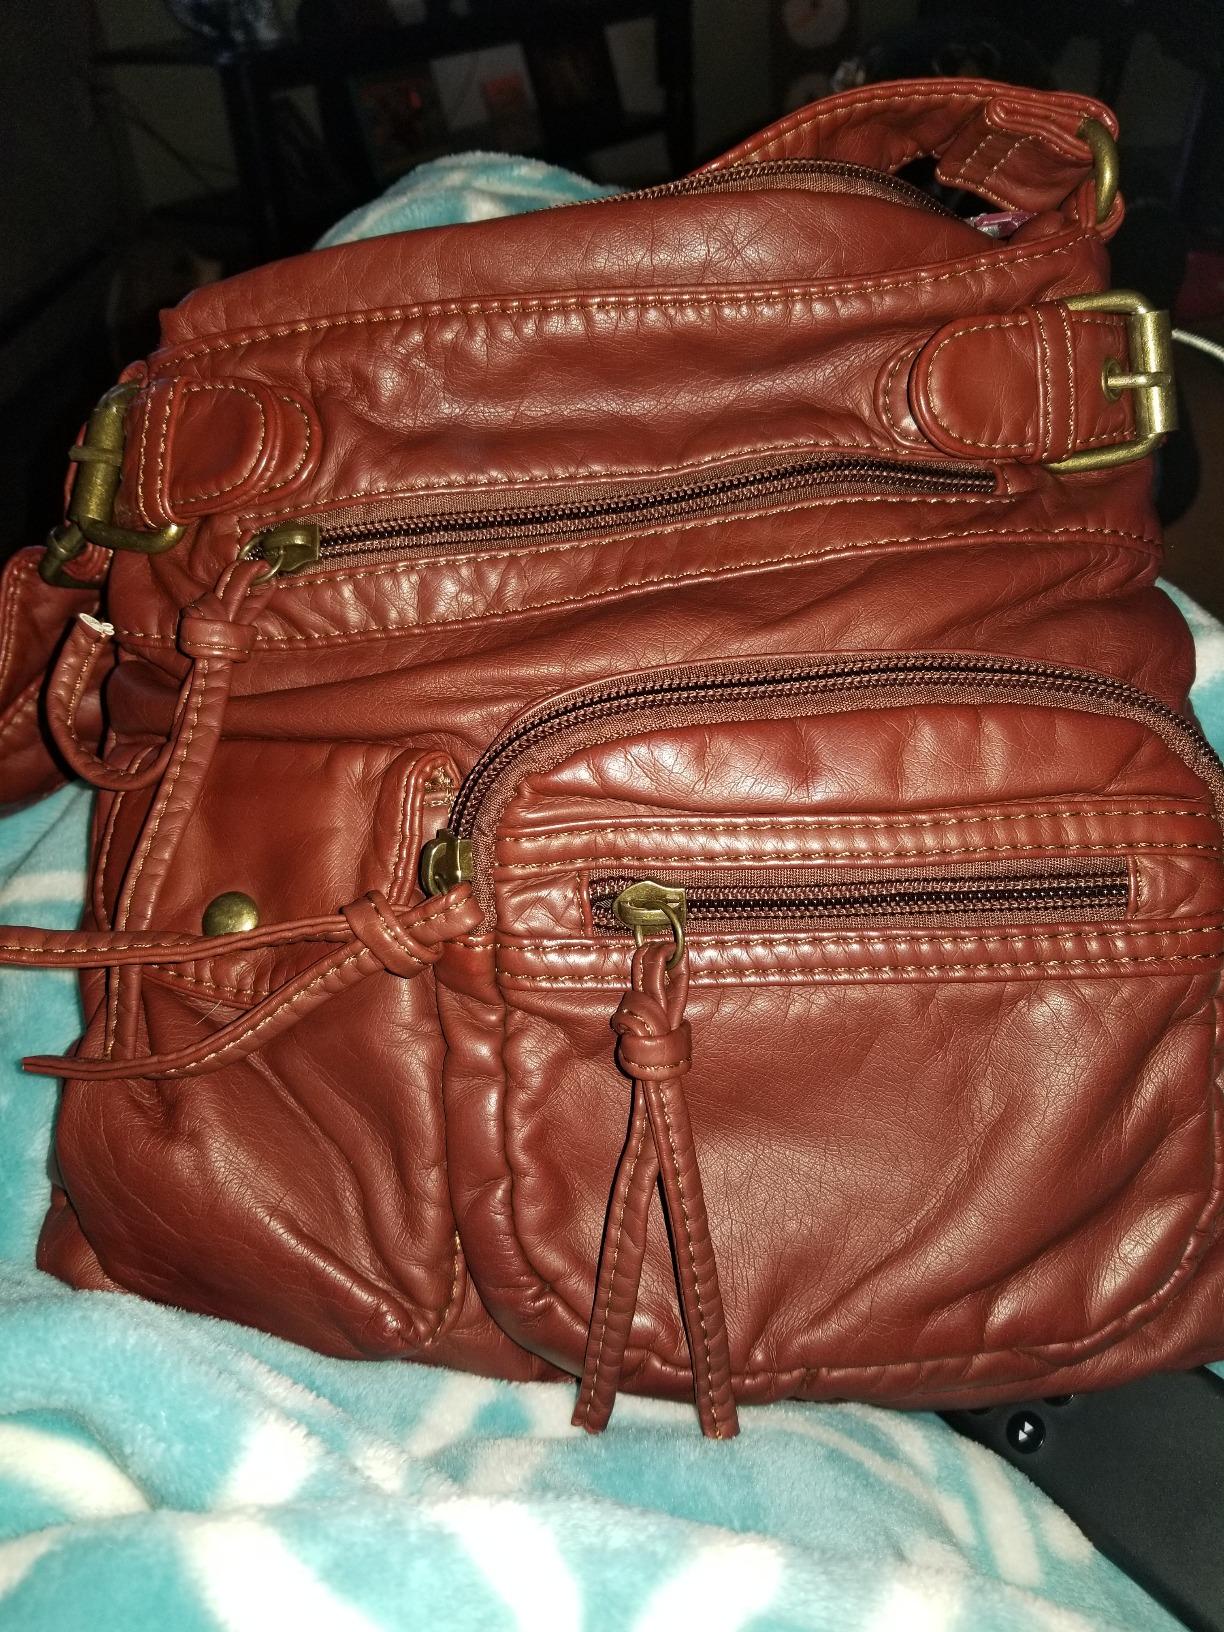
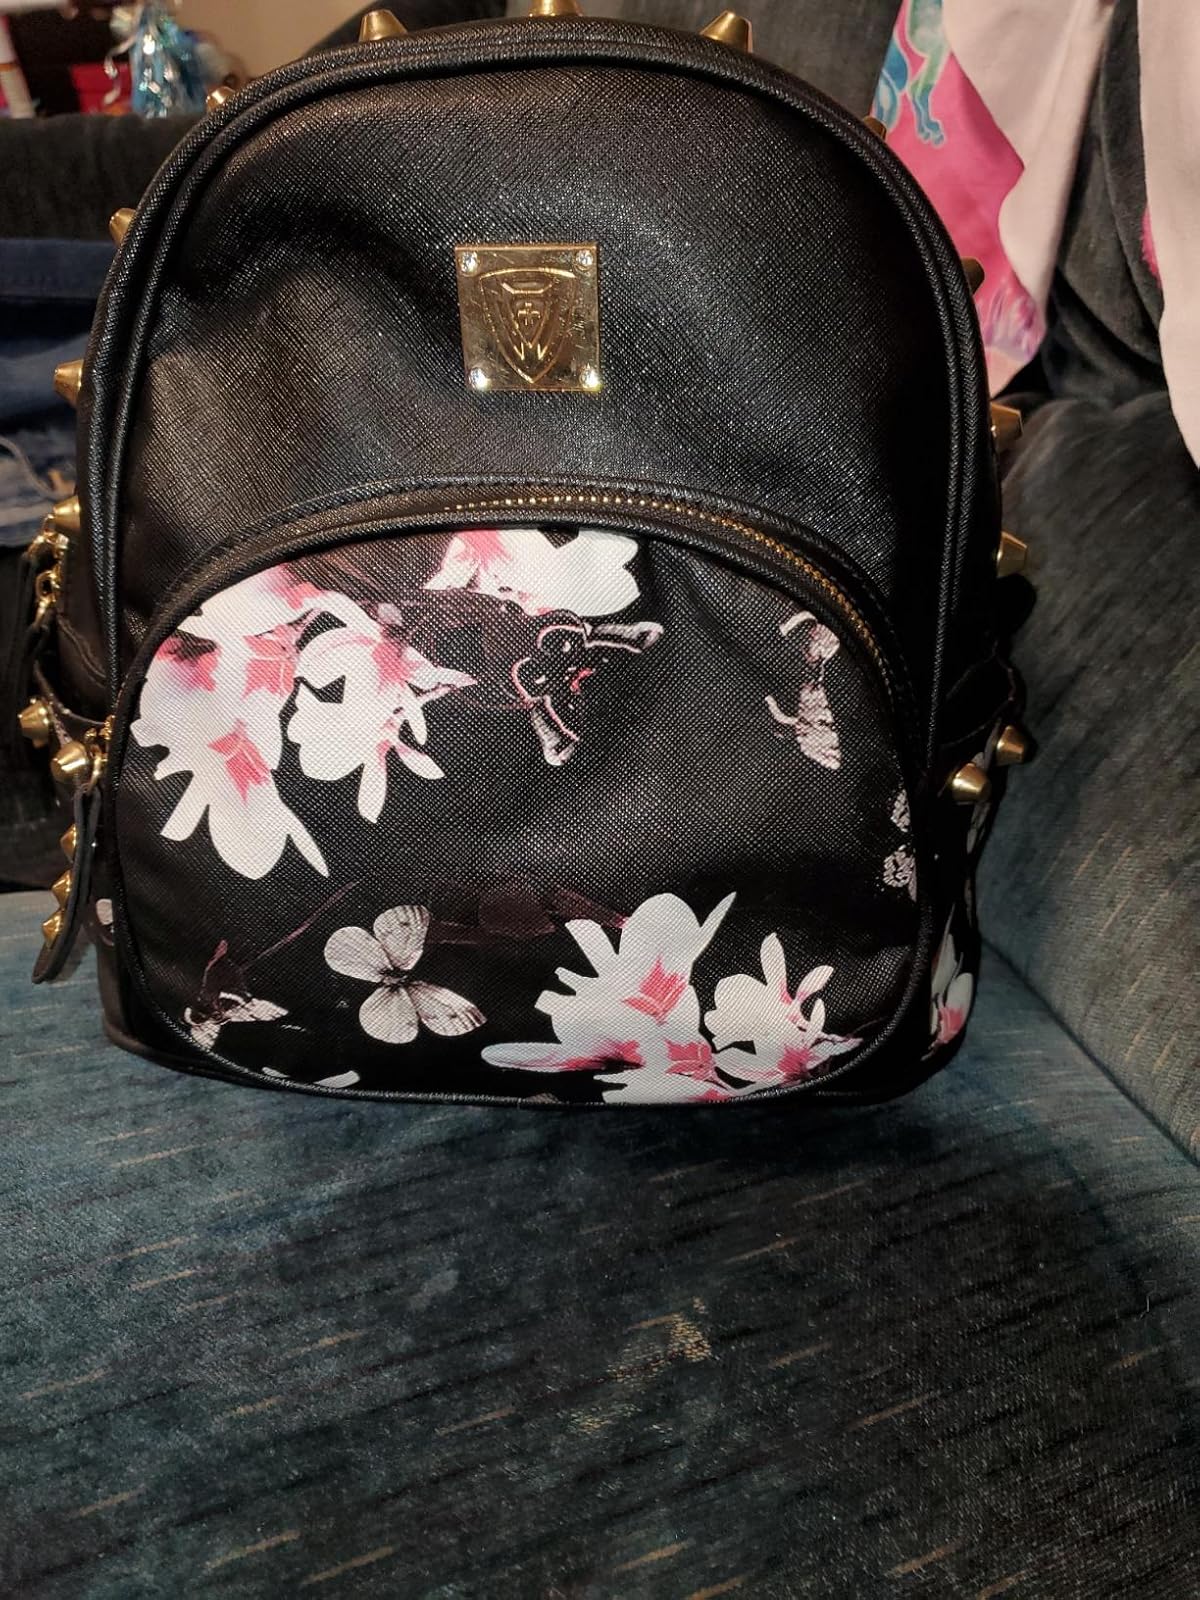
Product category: accessories_handbag
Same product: no